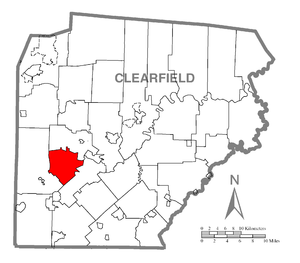
Greenwood Township est un township, situé au sud-ouest de la partie centrale du comté de Clearfield, aux États-Unis. En 2010, il comptait une population de 372 habitants.